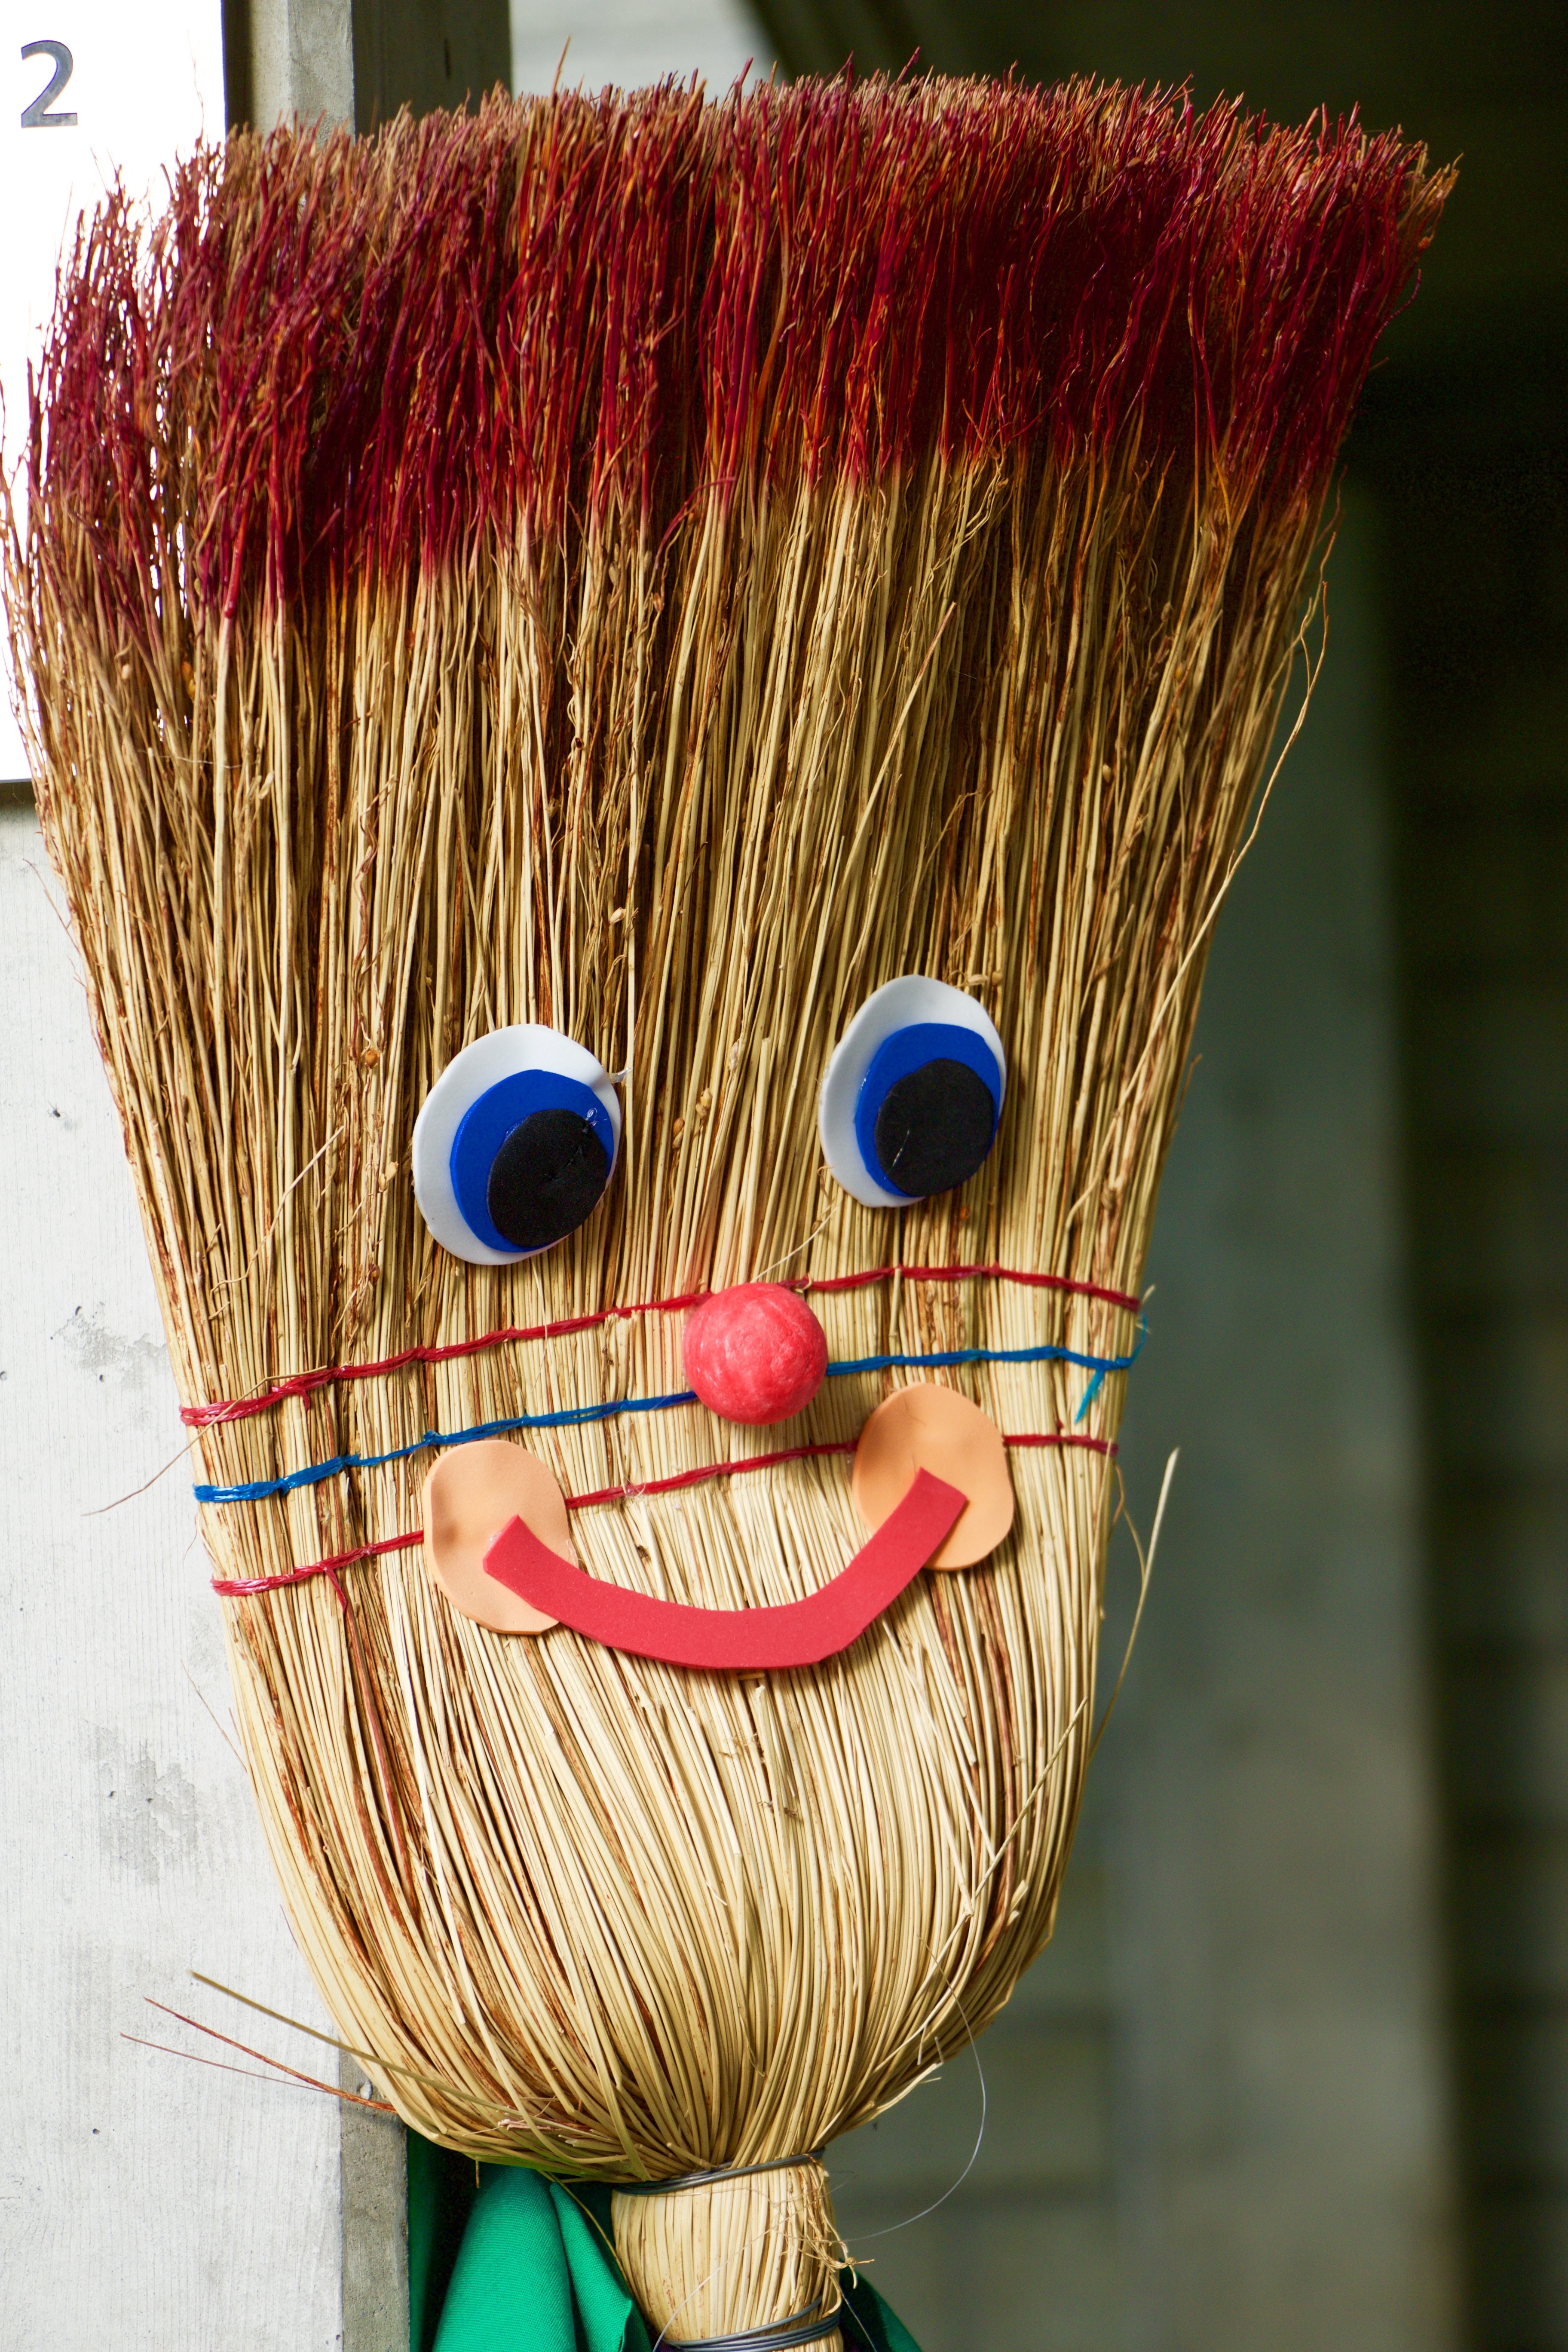
color, mouth, human body, face, eyes, organ, broom, grass family, facial hair